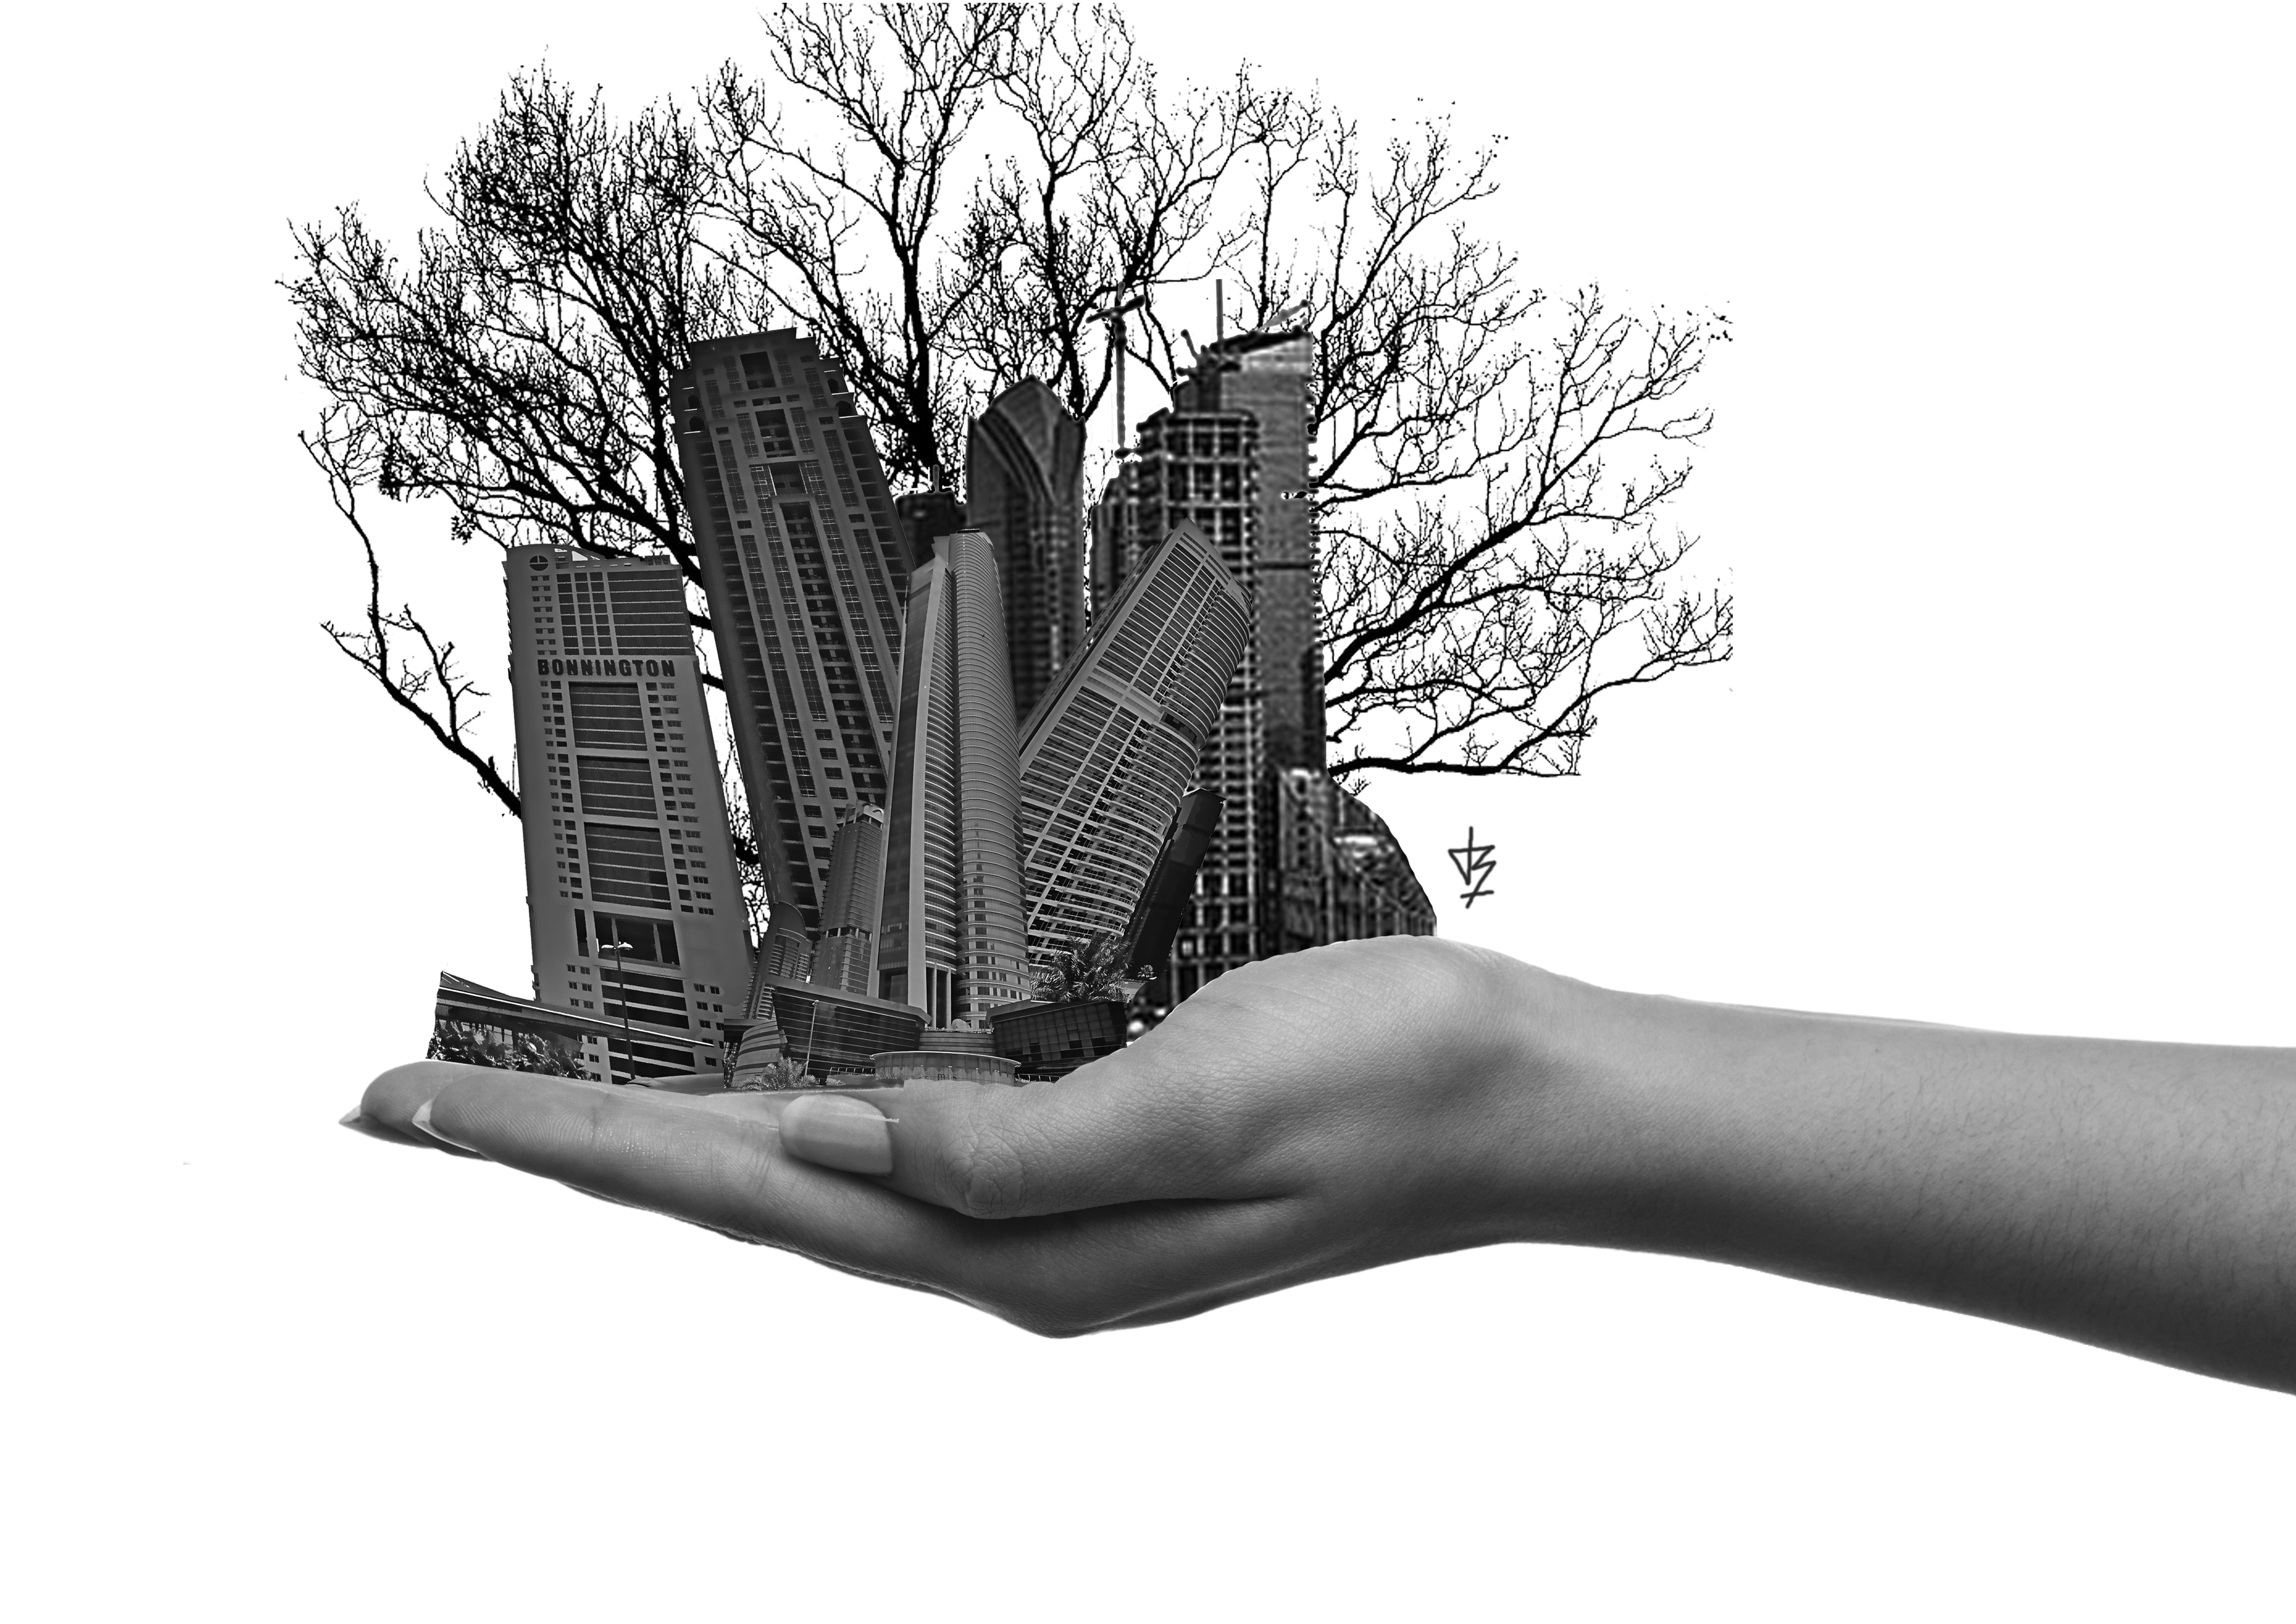
black and white, monochrome, surrealism, sketch, drawing, illustration, collage, monochrome photography, digitalcollage